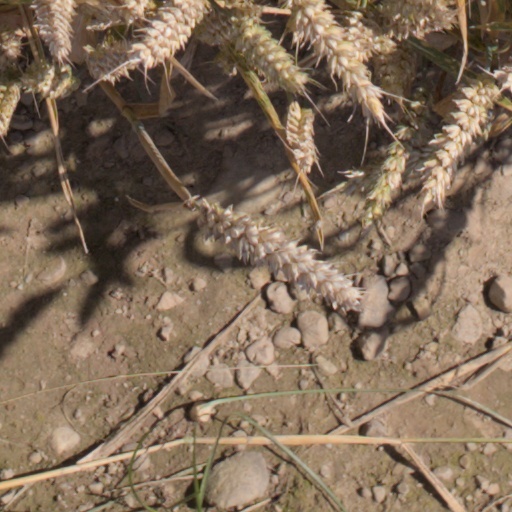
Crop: wheat